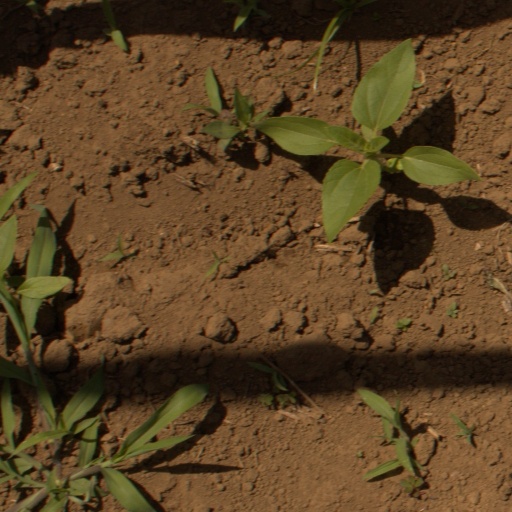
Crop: Jerusalem artichoke